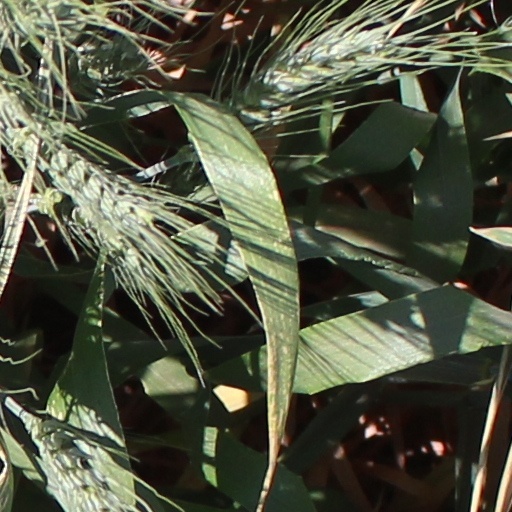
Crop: wheat